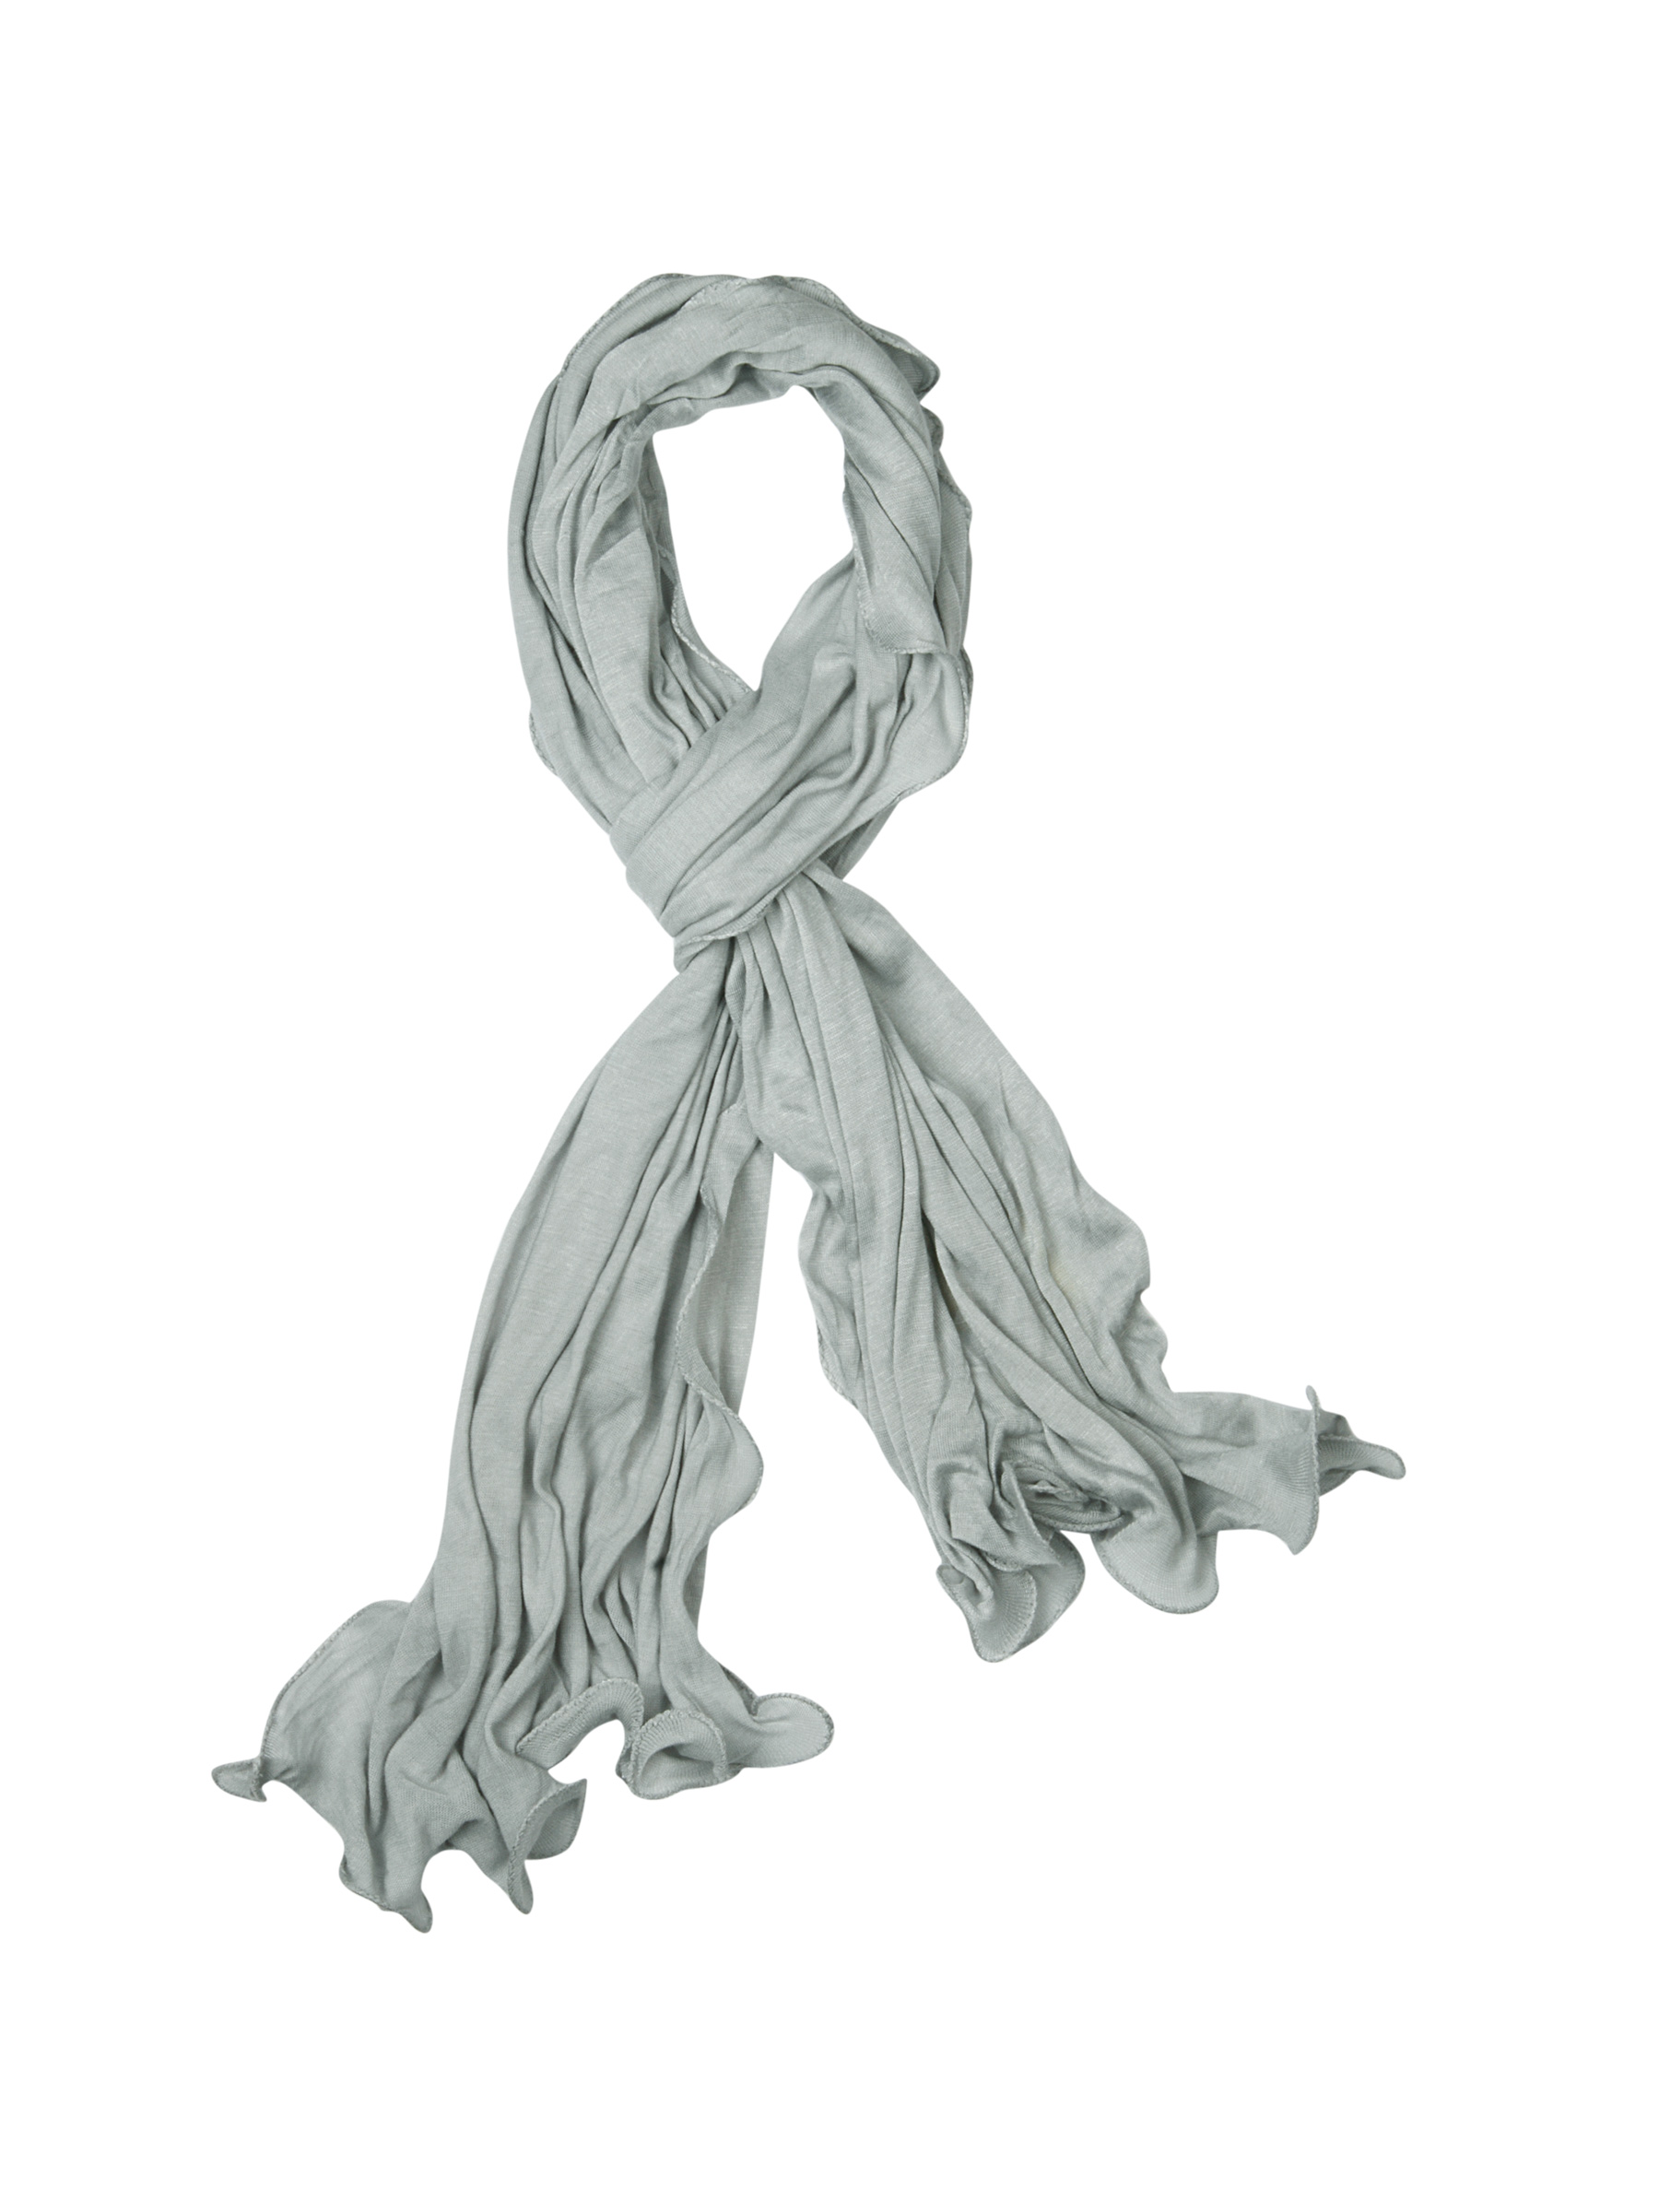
Allen Solly Woman Grey Scarf
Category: Accessories / Scarves / Scarves
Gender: Women
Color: Grey
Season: Summer 2012
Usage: Casual